Sky position (RA, Dec in degrees): 120.624, 25.732
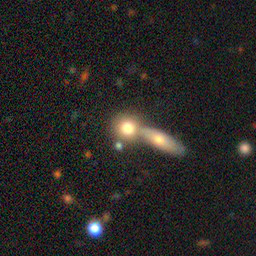
Galaxy morphology: Merging Galaxies